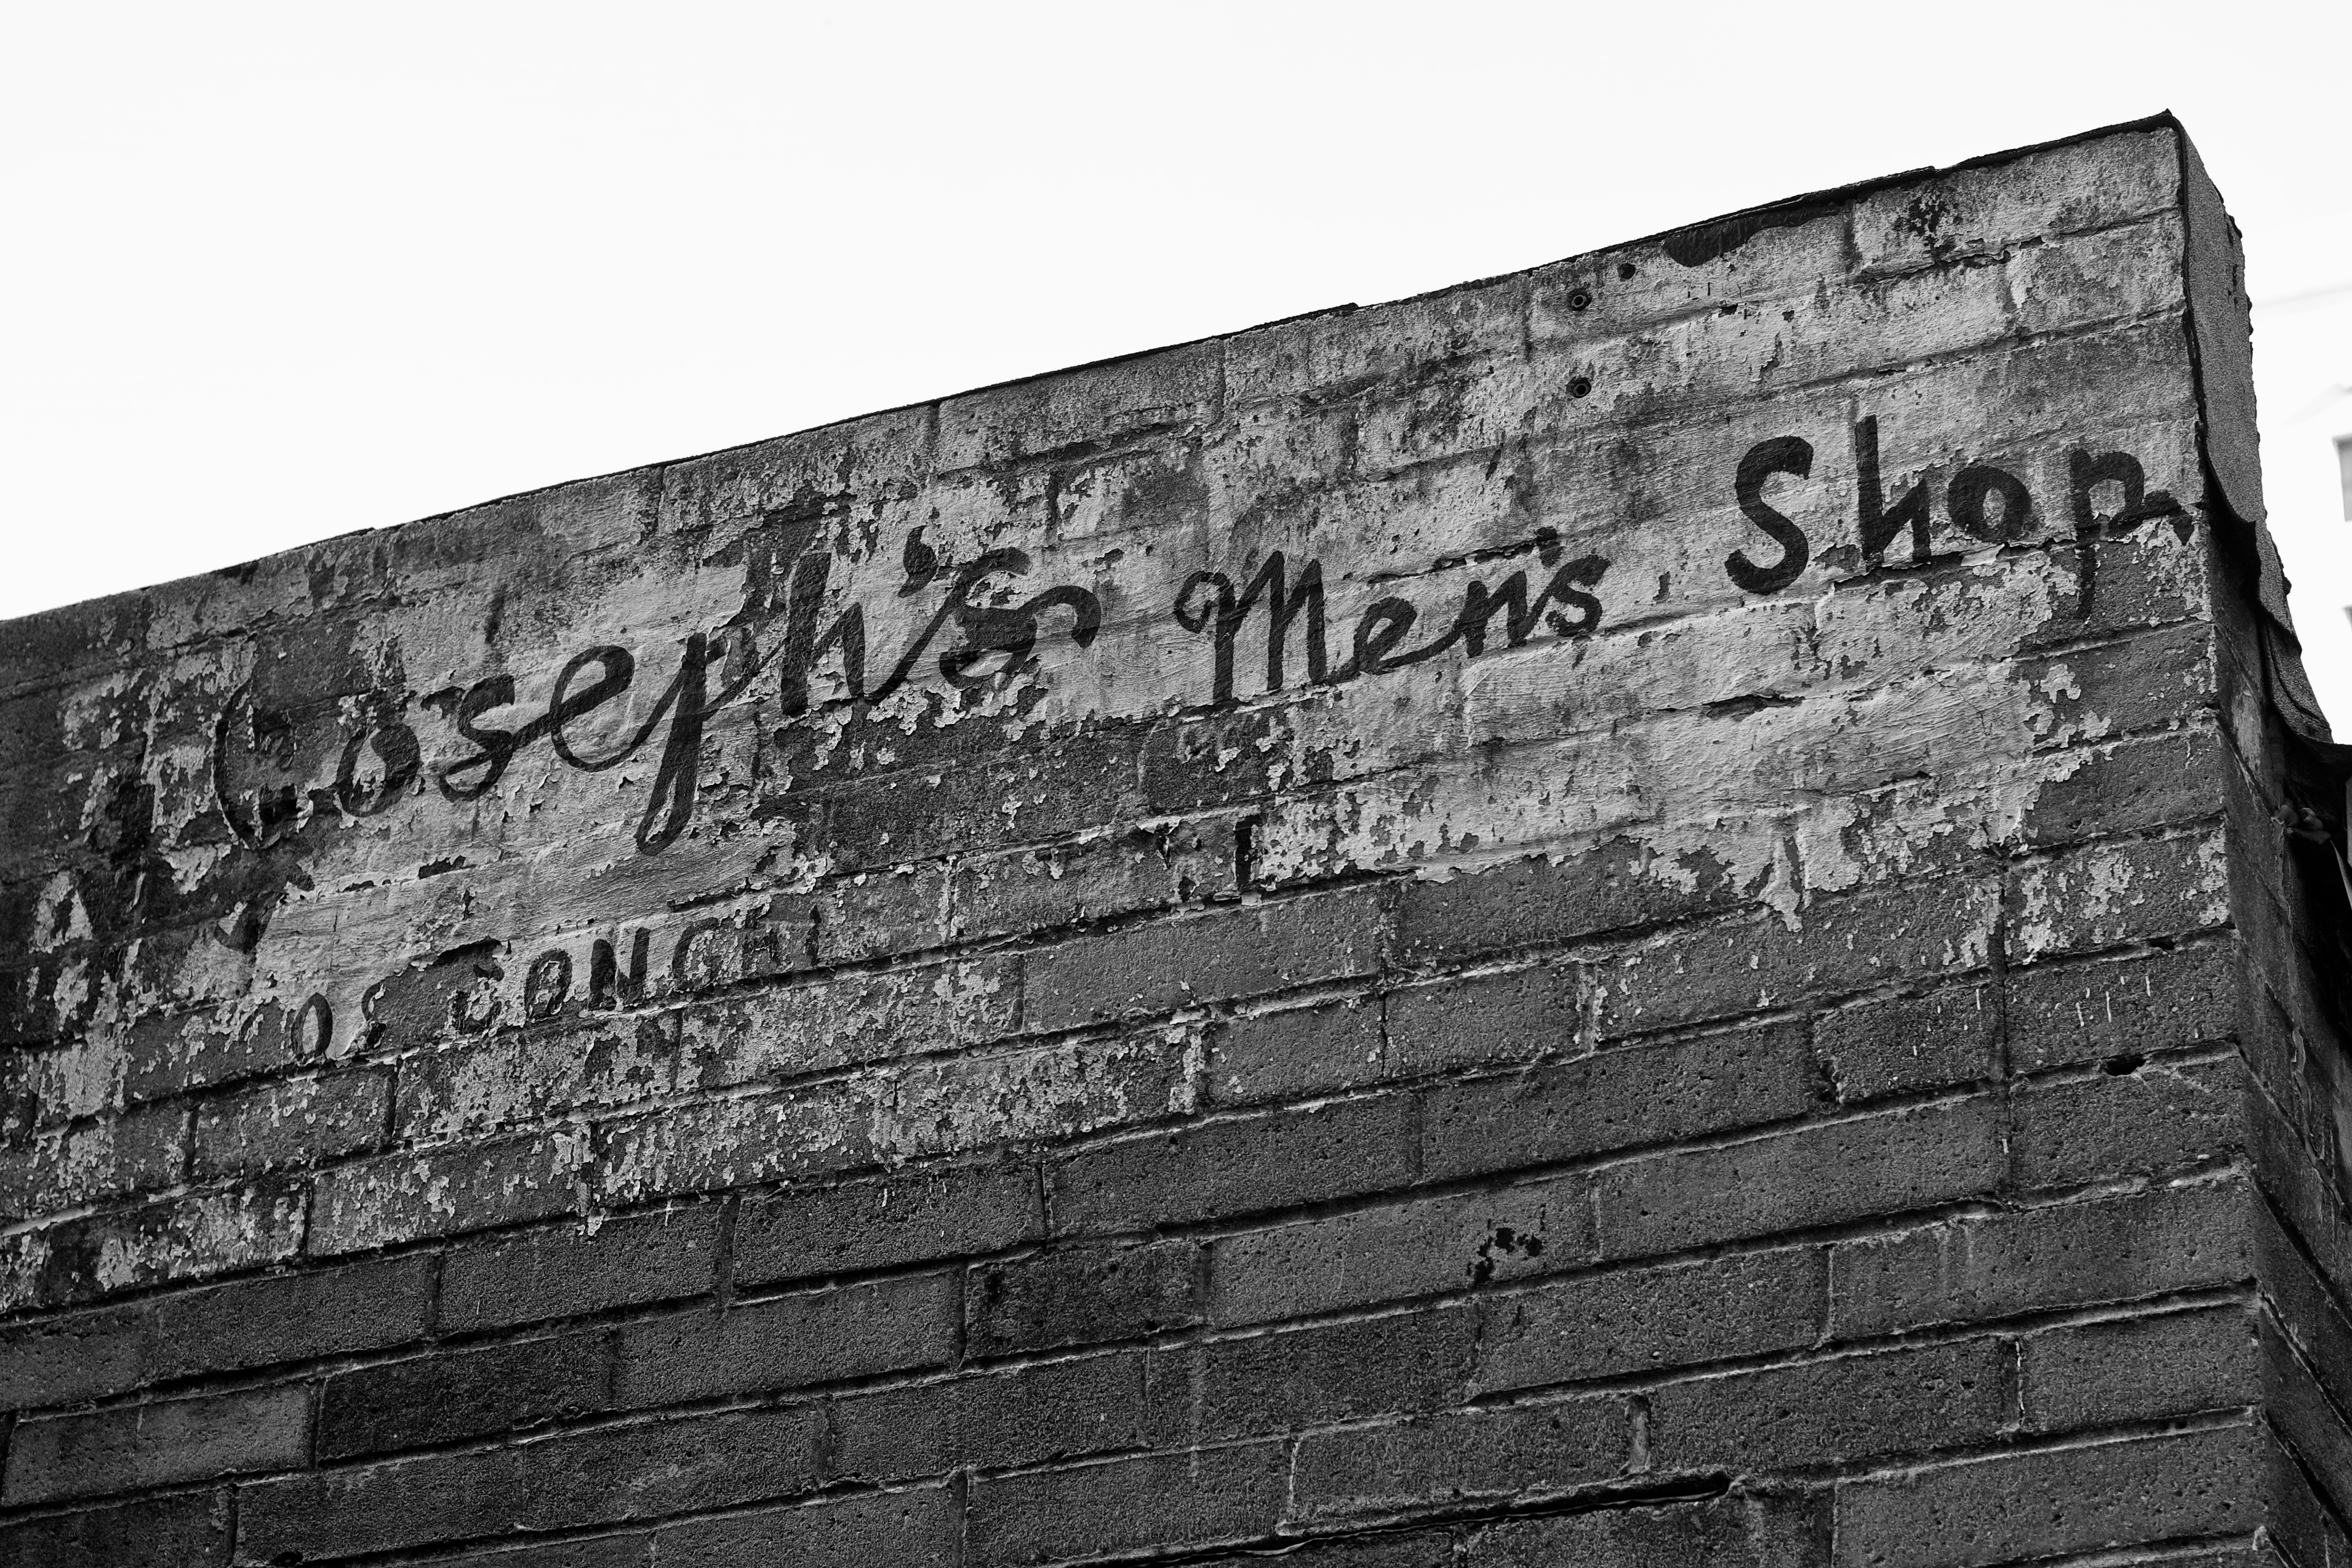
black and white, wall, monument, monochrome, brick, material, bw, memorial, monochrome photography